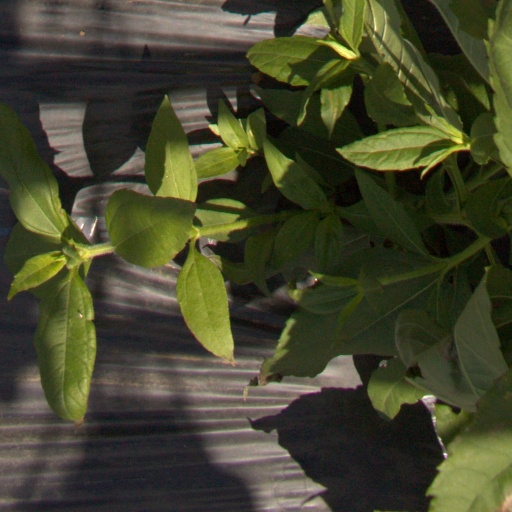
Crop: Jerusalem artichoke